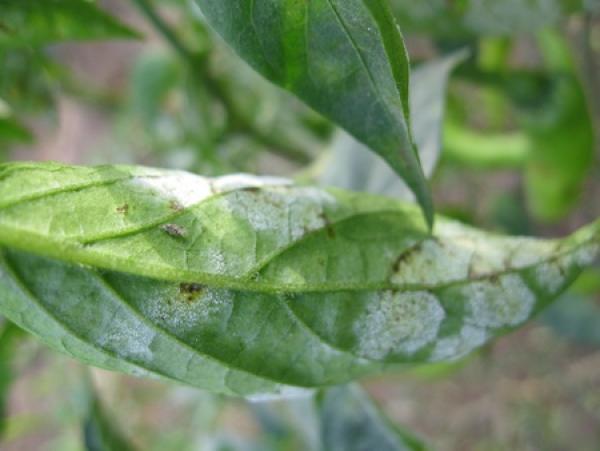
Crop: cherry
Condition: powdery_mildew